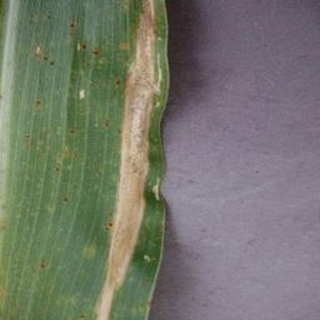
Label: corn_northern_leaf_blight